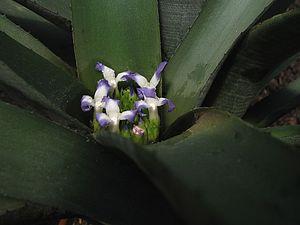
Neoregelia angustibracteolata est une espèce de plantes de la famille des Bromeliaceae, endémique de la forêt atlantique au Brésil.